Leupold & Stevens

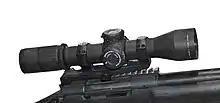
Leupold and Stevens Mark 6 scope with variable magnification 3-18x44mm, mounted on a M24 SWS.

Leupold & Stevens was founded by the German immigrant Markus Friedrich (Fred) Leupold and his brother-in-law Adam Voelpel in 1907, under the name Leupold & Voelpel. At the time, the company specialized in the repair of survey equipment. In 1911, Leupold & Voelpel was contracted by John Cyprian (J.C.) Stevens to manufacture a water level recorder he had designed and patented. After the initial success of the product, he was made partner in 1914 and the company was renamed Leupold, Voelpel, and Co. Besides the first water level recorder, the company invented several other innovative pieces of equipment, such as the Telemark water recorder which was patented in 1939. This device could transmit water level information via telephone, allowing for remote monitoring of water resources to become feasible.